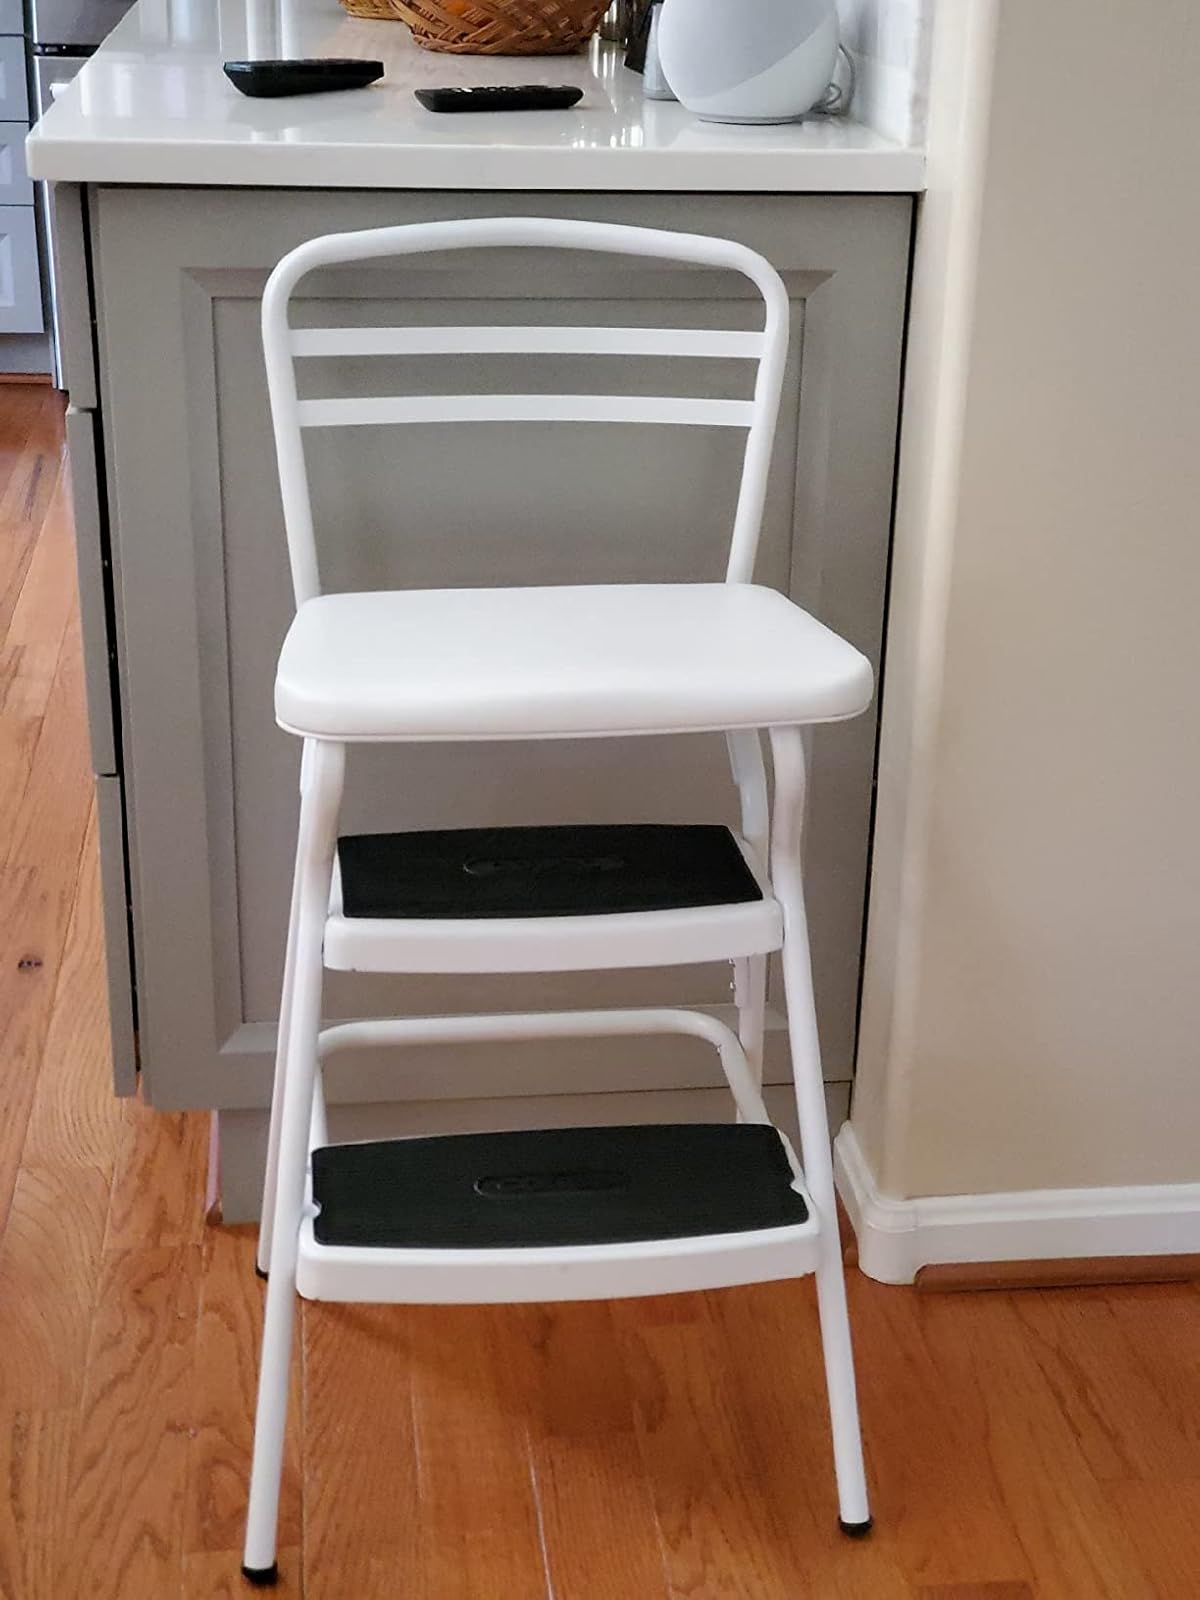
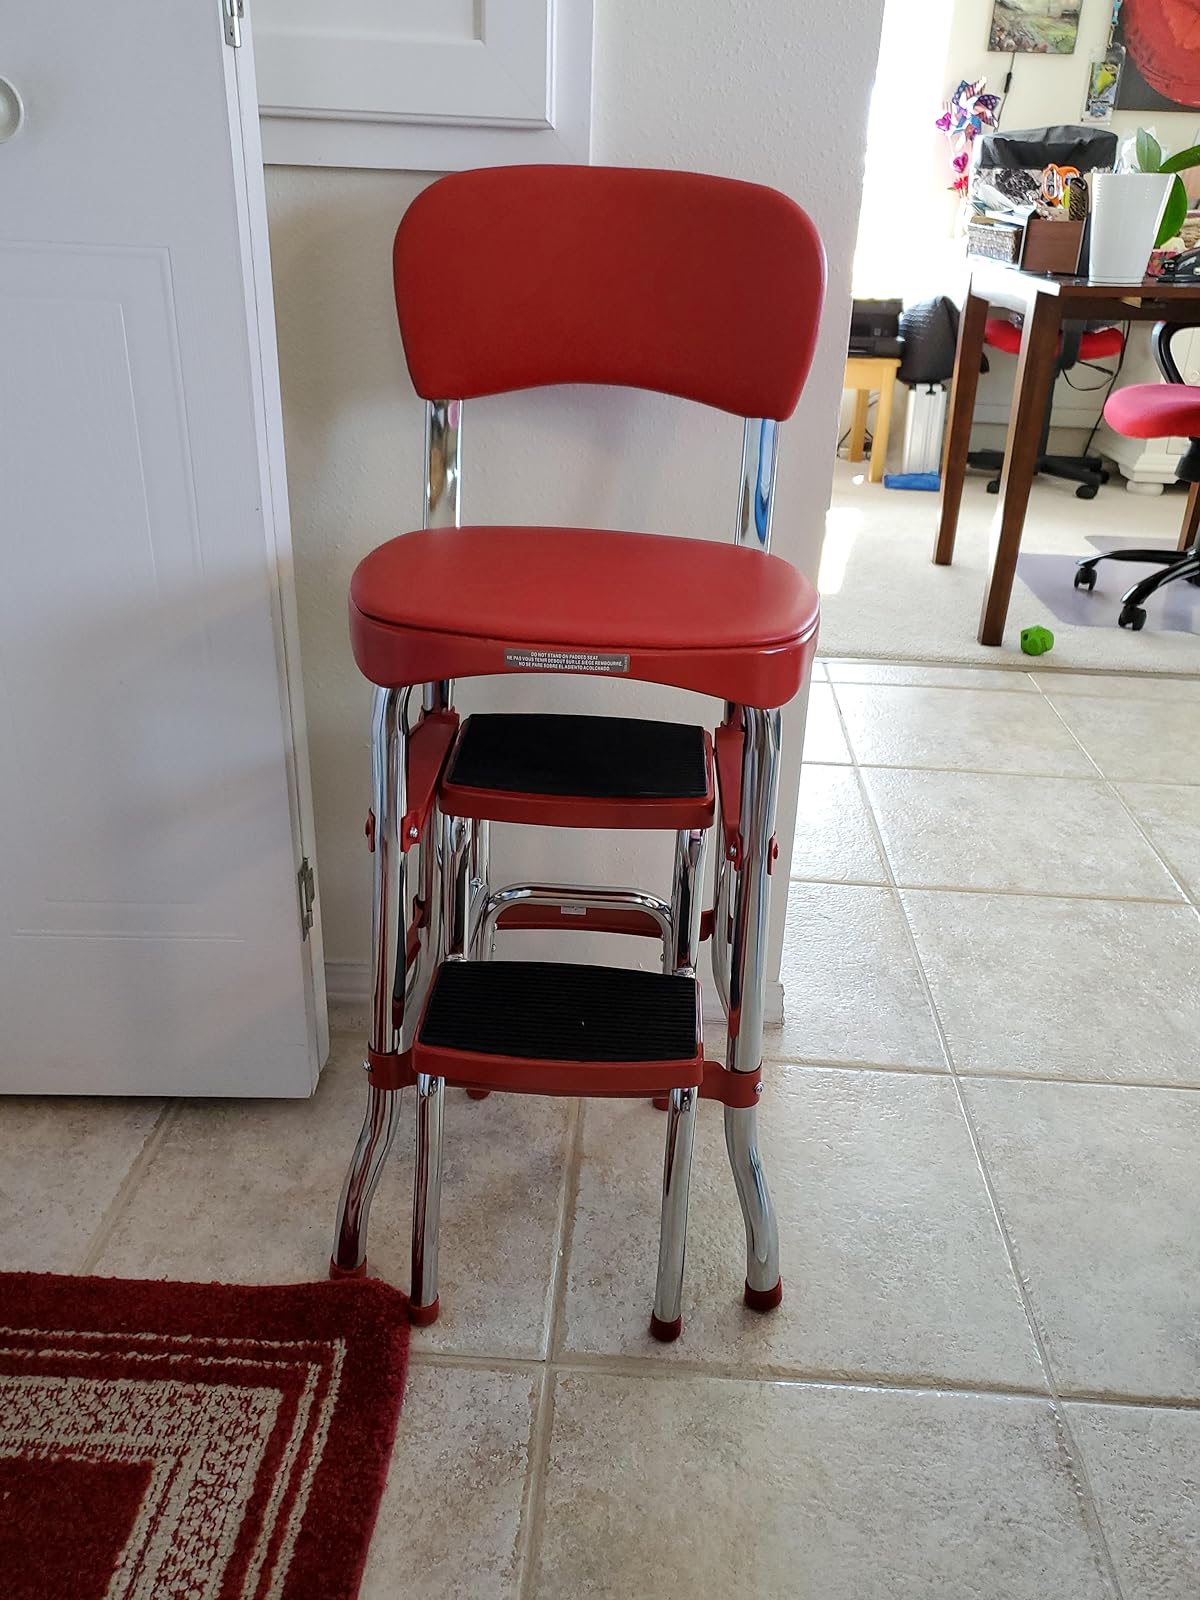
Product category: items_chair
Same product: no